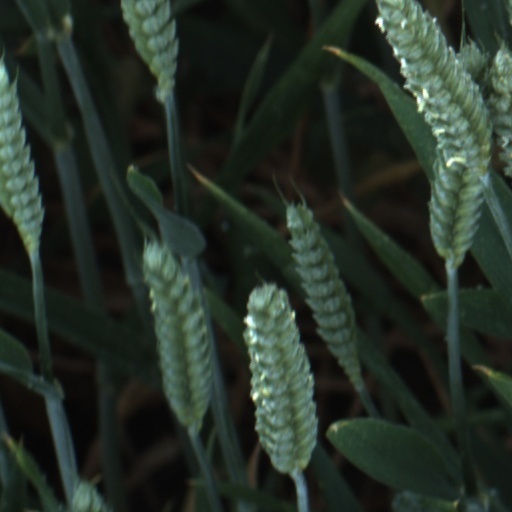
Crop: wheat